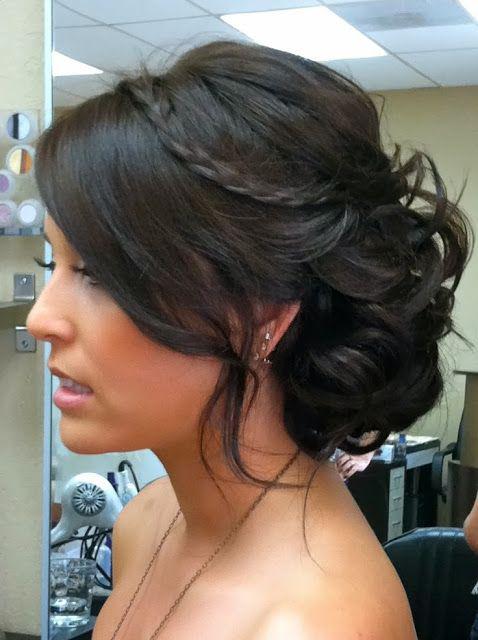
i could see something like this for your hair with maybe a fun headband or clip .
Relation: Subjective